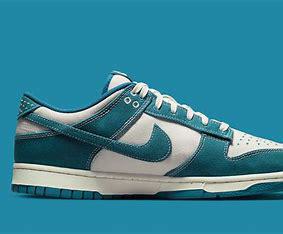
Brand: Nike
Model: kg Nike Dunk